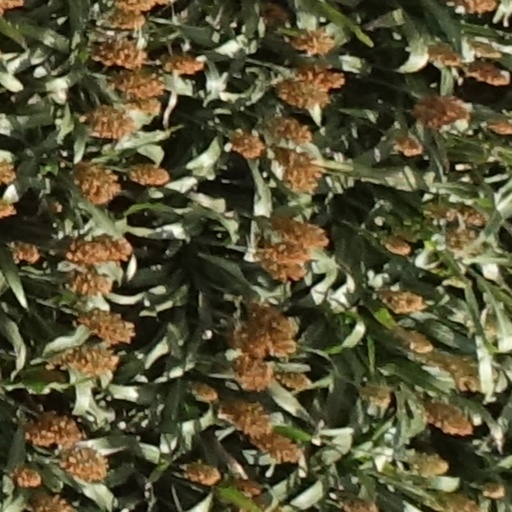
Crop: sorghum